Minolta

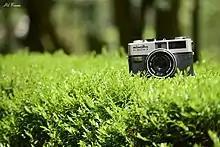
Minolta HI-Matic F

Minolta entered the highly competitive 35mm compact camera market in the 1980s and transitioned from older rangefinder designs to "point-and-shoot" (P&S) electronic autofocus/autowind cameras. Minolta, like other major manufacturers faced with low-cost competition from elsewhere in Asia, found it difficult to build quality P&S cameras at a cost the consumer was willing to pay, and was forced to offshore production, gradually redesigning successive cameras to reduce cost and maintain profit margins.